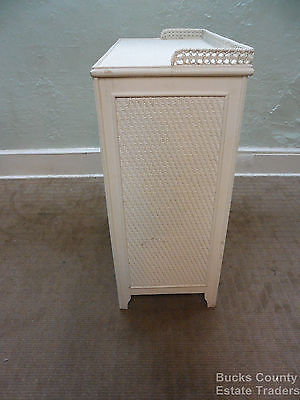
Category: cabinet